Vilhelm Helander

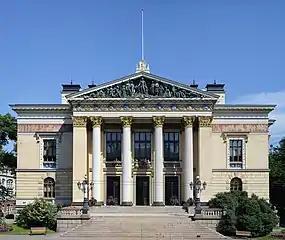
The House of the Estates in Helsinki, restored by Vilhelm Helander in 1985-93.

Arne Anders Vilhem Helander (8 February 1941 – 19 January 2025) was a Finnish architect and Professor of architectural history at Helsinki University of Technology, Espoo, Finland from 1986 until 2005, when he became professor emeritus. In November 2024 he was bestowed with the honorary title of "Akateemikko" (Academician).